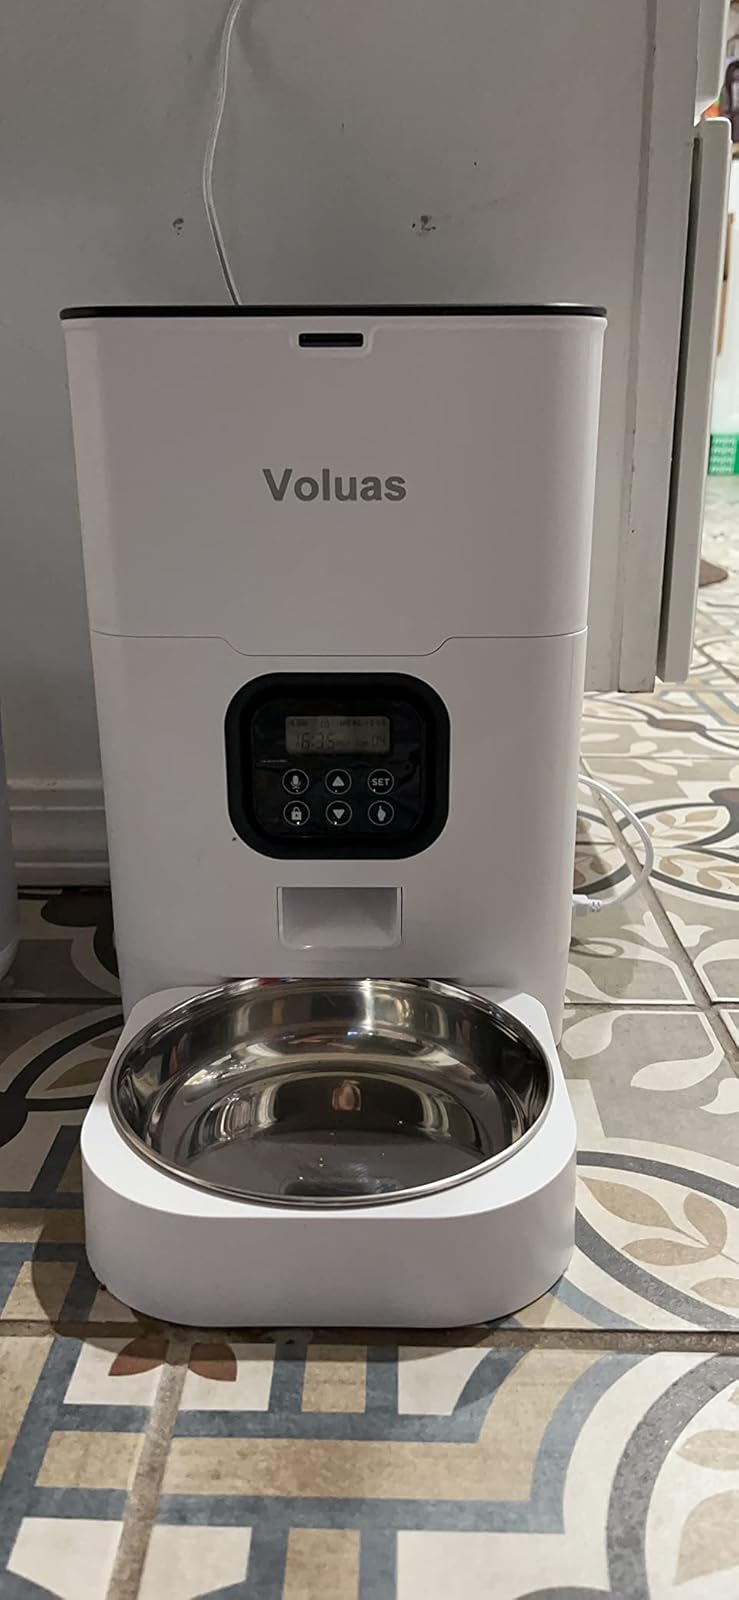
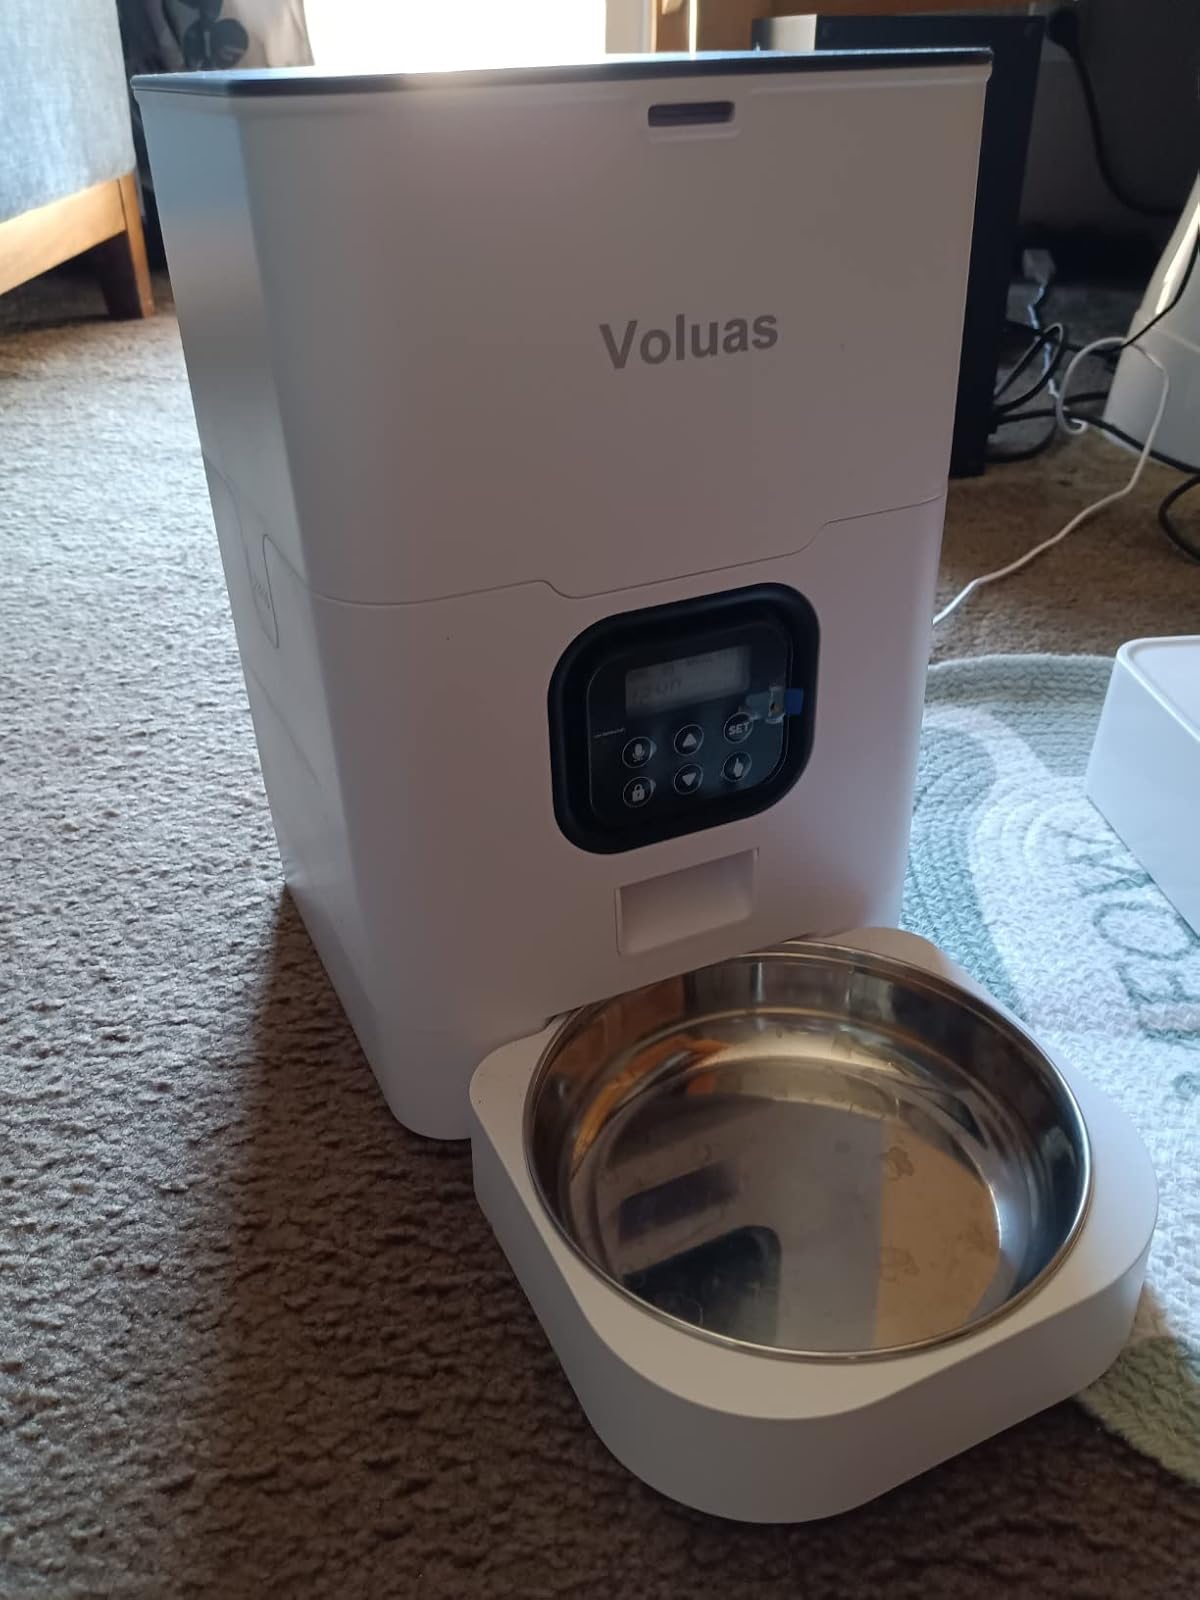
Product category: items_feeder
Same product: yes